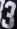
Number: 3